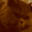
Label: cat